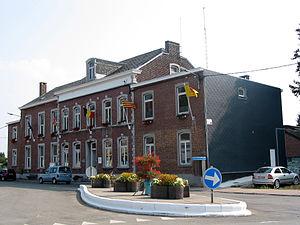
Remicourt (Belgique),la maison communale.
Remicourt est une commune francophone de Belgique située en Région wallonne dans la province de Liège, ainsi qu’une localité où siège son administration.